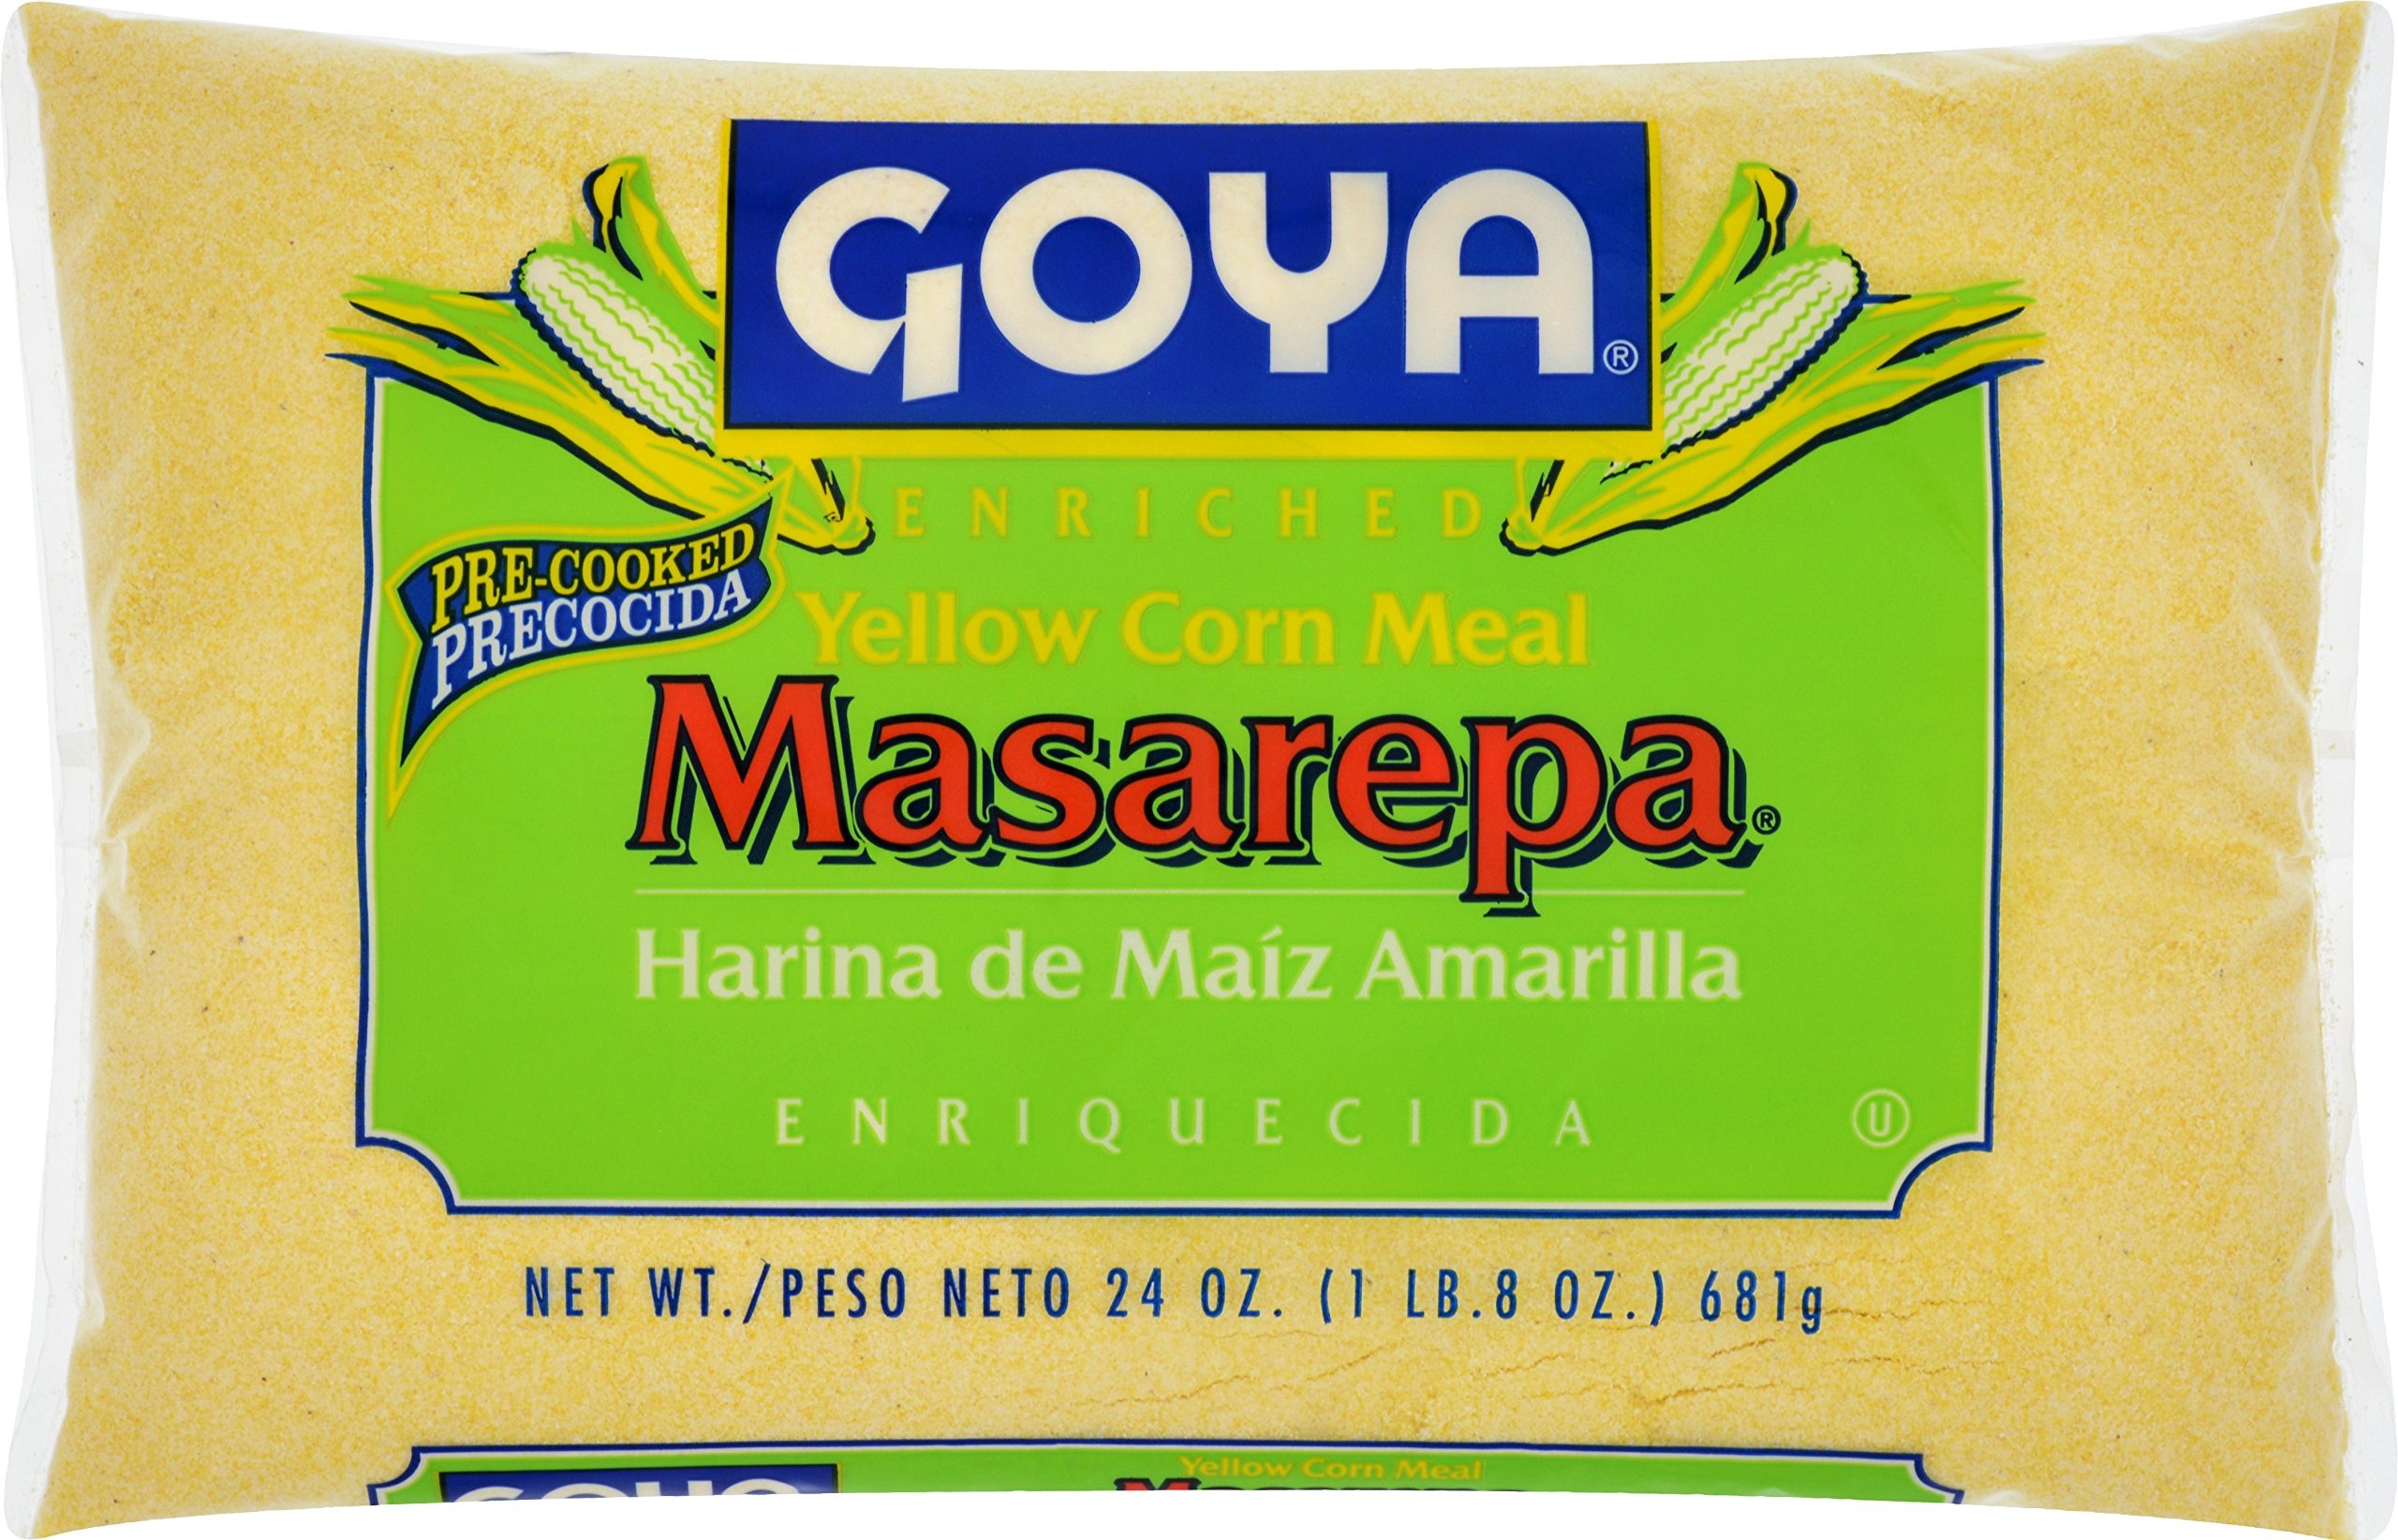
Item Name: Goya Foods Masarepa Pre-Cooked Yellow Corn Meal, 24 Ounce
Bullet Point 1: Goya Masarepa-yellow; pre-cooked
Bullet Point 2: Enjoy this Goya Masarepa-yellow in your kitchen to make arepas for your meals or snacks
Bullet Point 3: No trans fat, yellow corn meal enriched with thiamine (thiamine mononitrate), niacin, iron and riboflavin
Bullet Point 4: Sizes: 24 oz
Bullet Point 5: If it's Goya… it has to be good
Value: 24.0
Unit: ounce

Price: 5.1